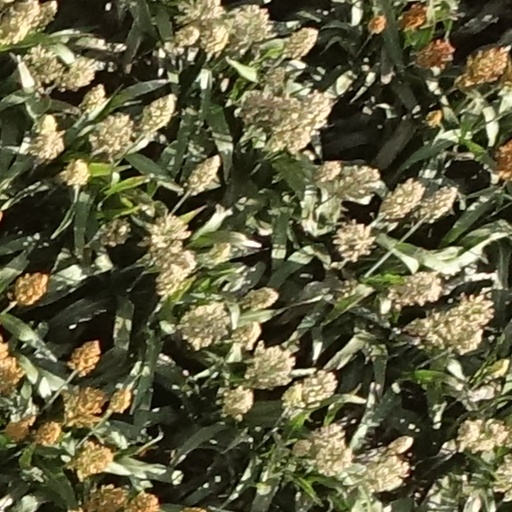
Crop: sorghum